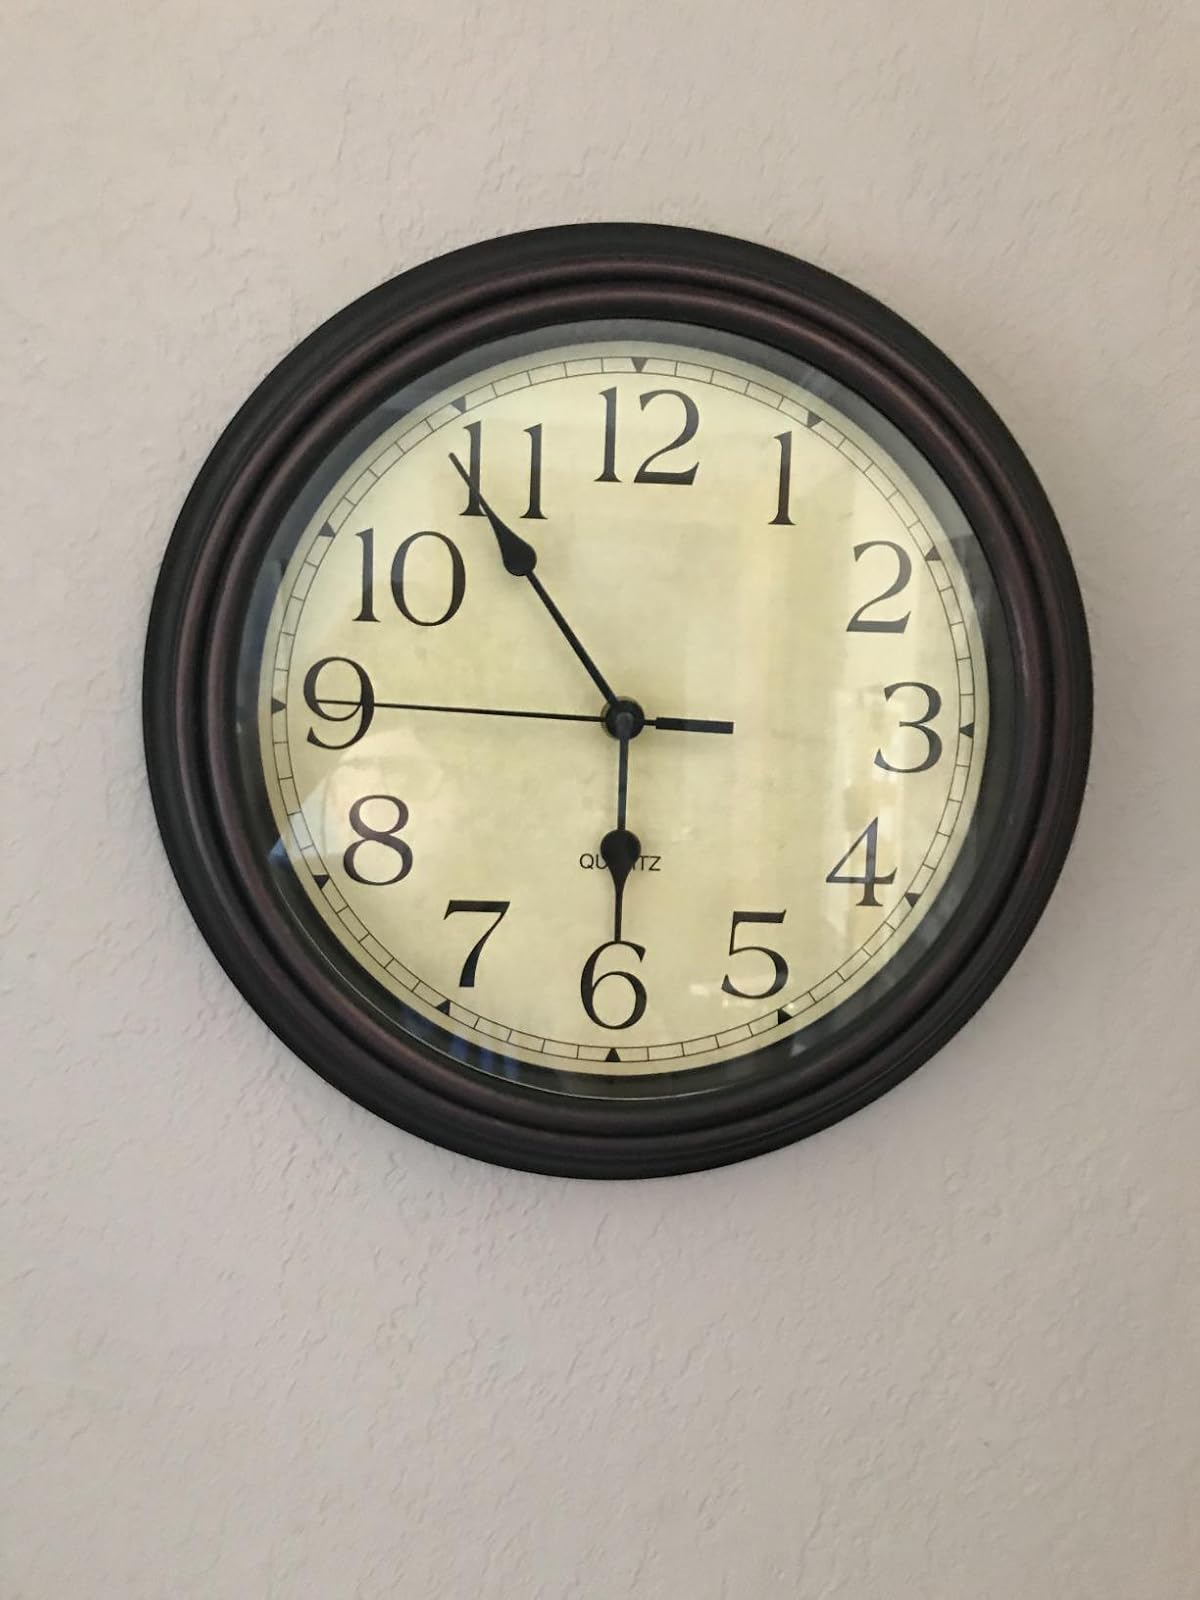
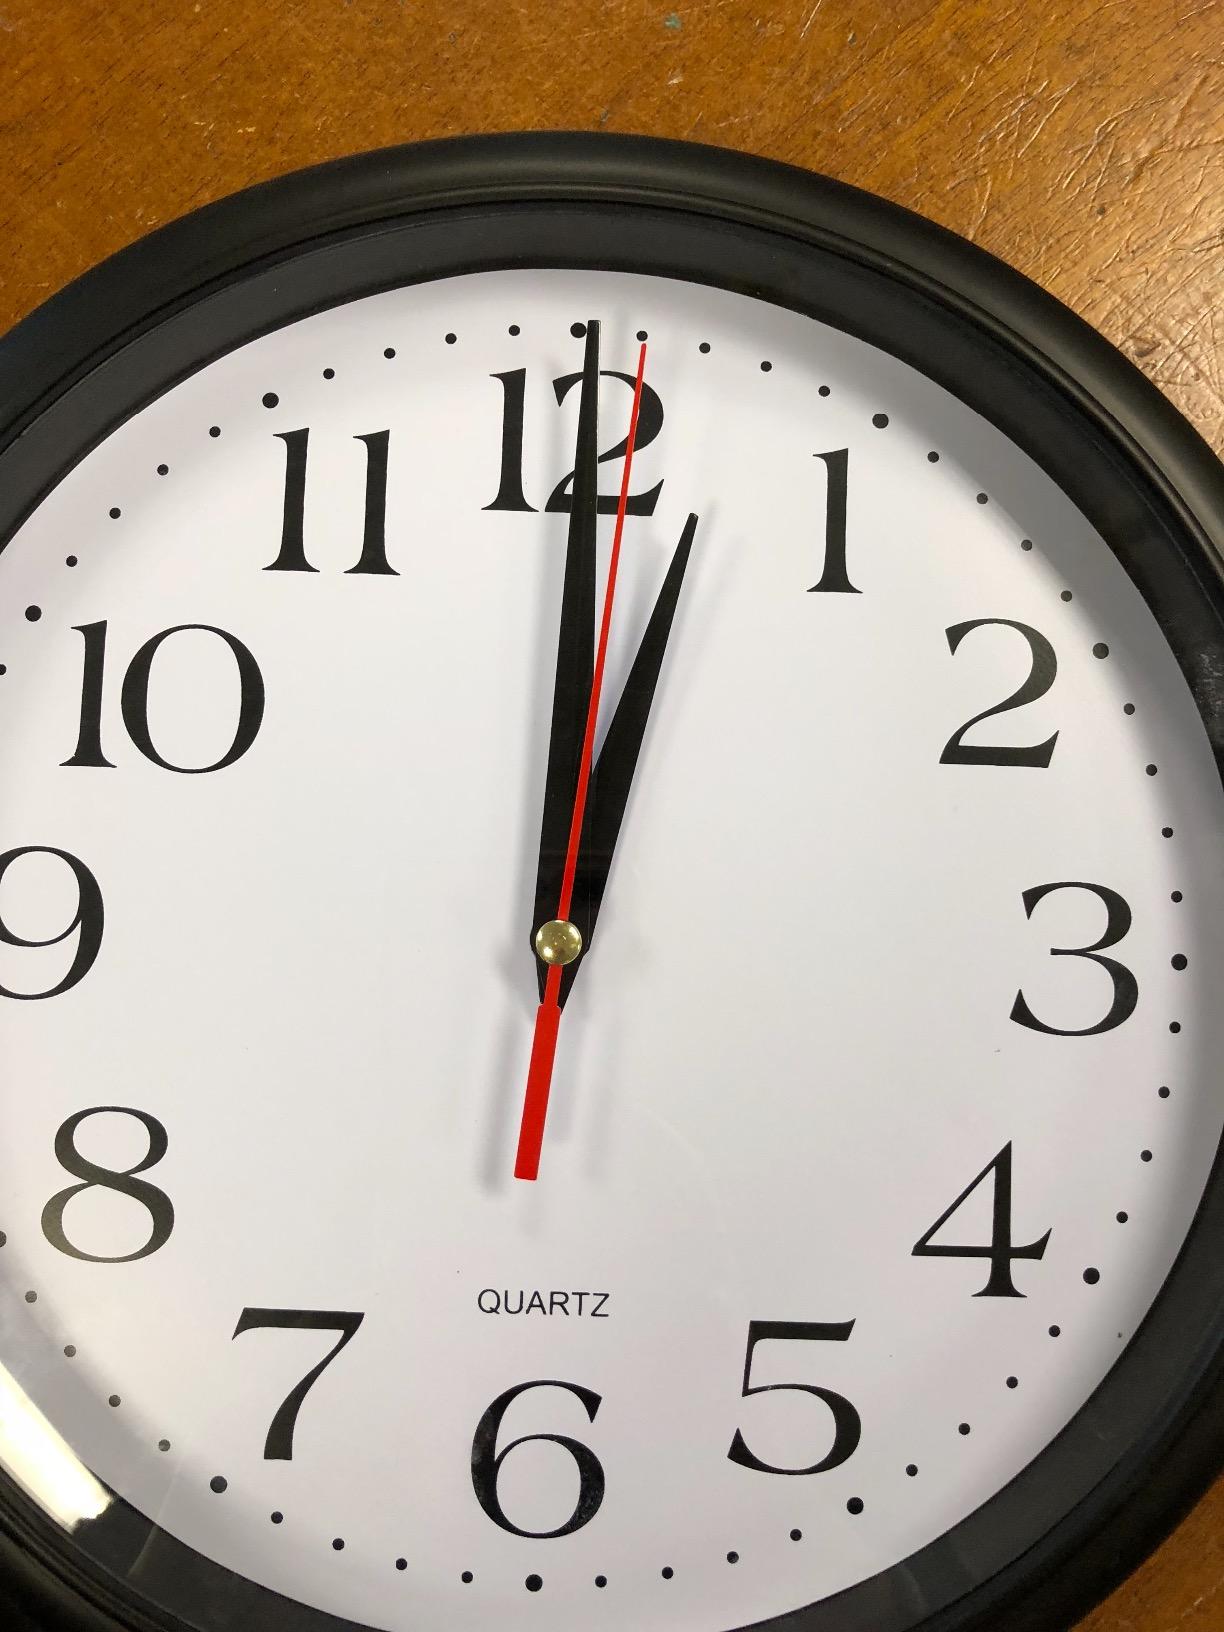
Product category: clock
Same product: no